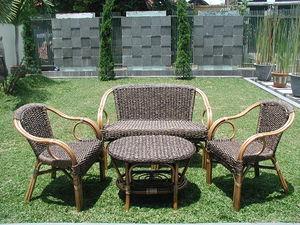
Le rotin est une lanière jaune pâle utilisée pour fabriquer des meubles. Il provient de plusieurs espèces de plantes d'Asie du Sud-Est.
Rotin est un nom vernaculaire ambigu donné en français à plusieurs palmiers des genres Calamus et Daemonorops.